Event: Nepal Earthquake
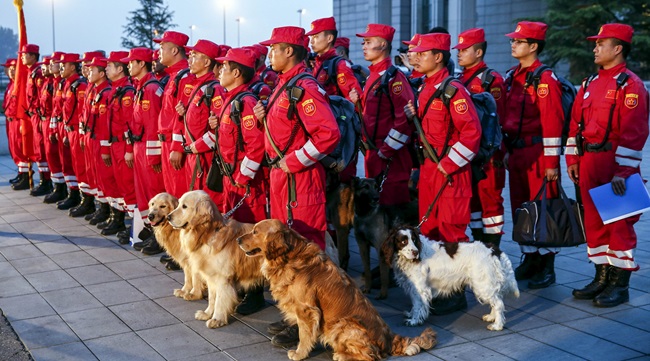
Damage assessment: no_damage